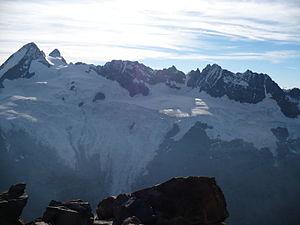
Le glacier des Grandes Murailles se trouve en Vallée d'Aoste, à la fin du Valpelline, à la frontière avec le Valais. Sa masse se forme le long de la crête qui relie la Dent d'Hérens avec la Tête de Valpelline.